Answer in natural language. Which point is closer to the camera taking this photo, point A  or point B? Choose between the following options: B or A
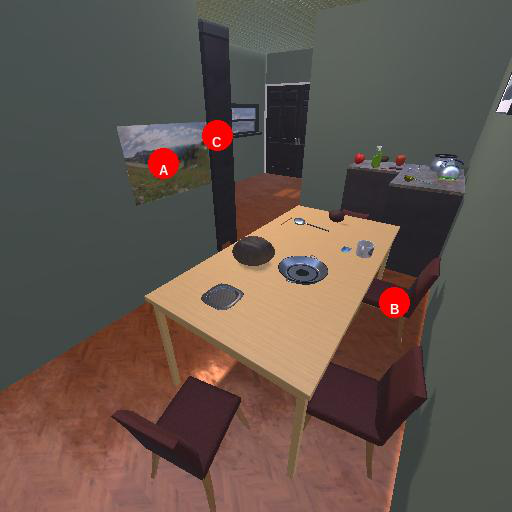
<answer>B</answer>